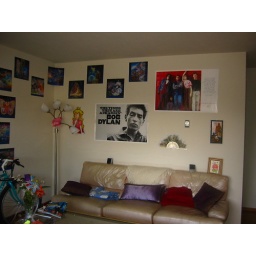
wall art above couch